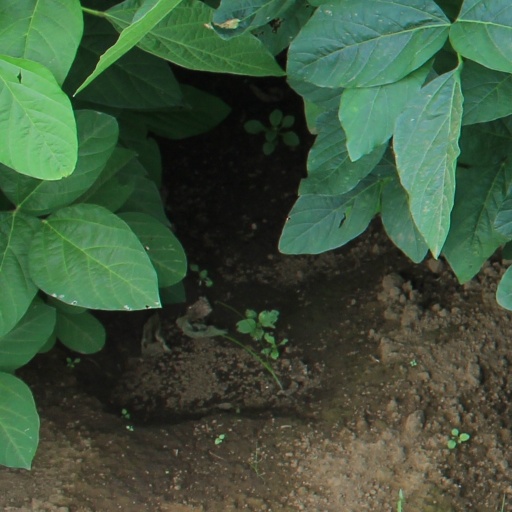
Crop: soybean